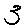
Label: 3